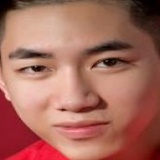
ca sĩ K Icm